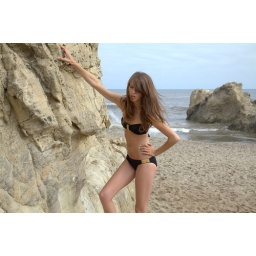
Photoshoot of a bikini swimsuit model goddess. Thin brunette in a black bikini! Long brown hair on a windy day.